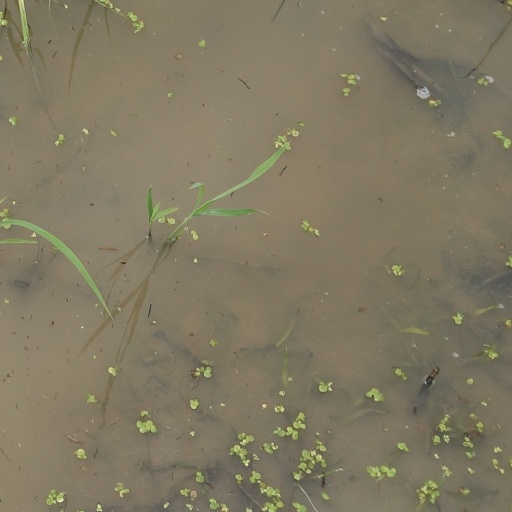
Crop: rice